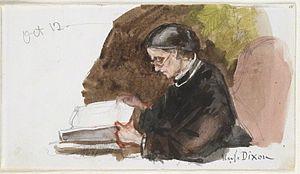
Annie Dixon est une peintre anglaise du XIXᵉ siècle, spécialiste des miniatures.